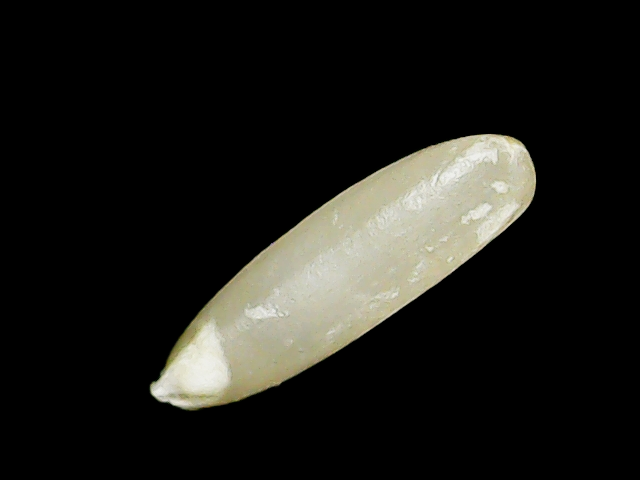
Rice variety: Binadhan19